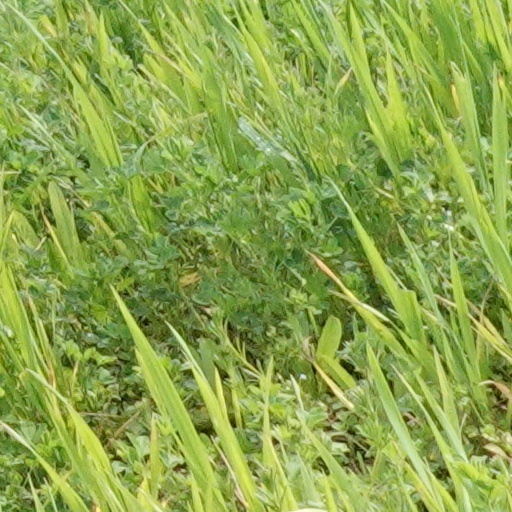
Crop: wheat